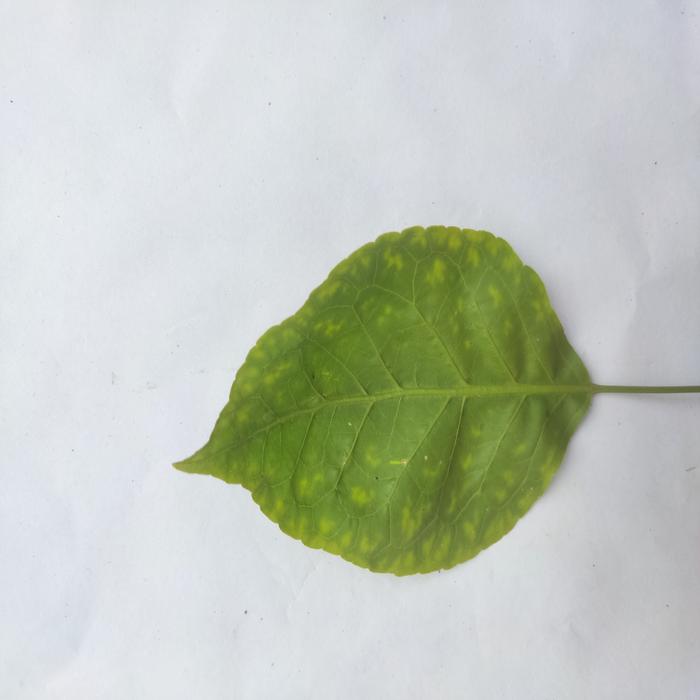
Crop: Aegle Marmelos
Leaf condition: Leaf_Spot